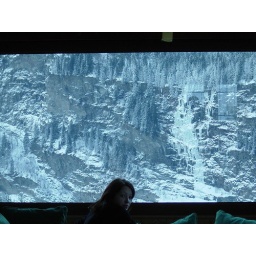
The window behind the couch in our Maison D'hiver